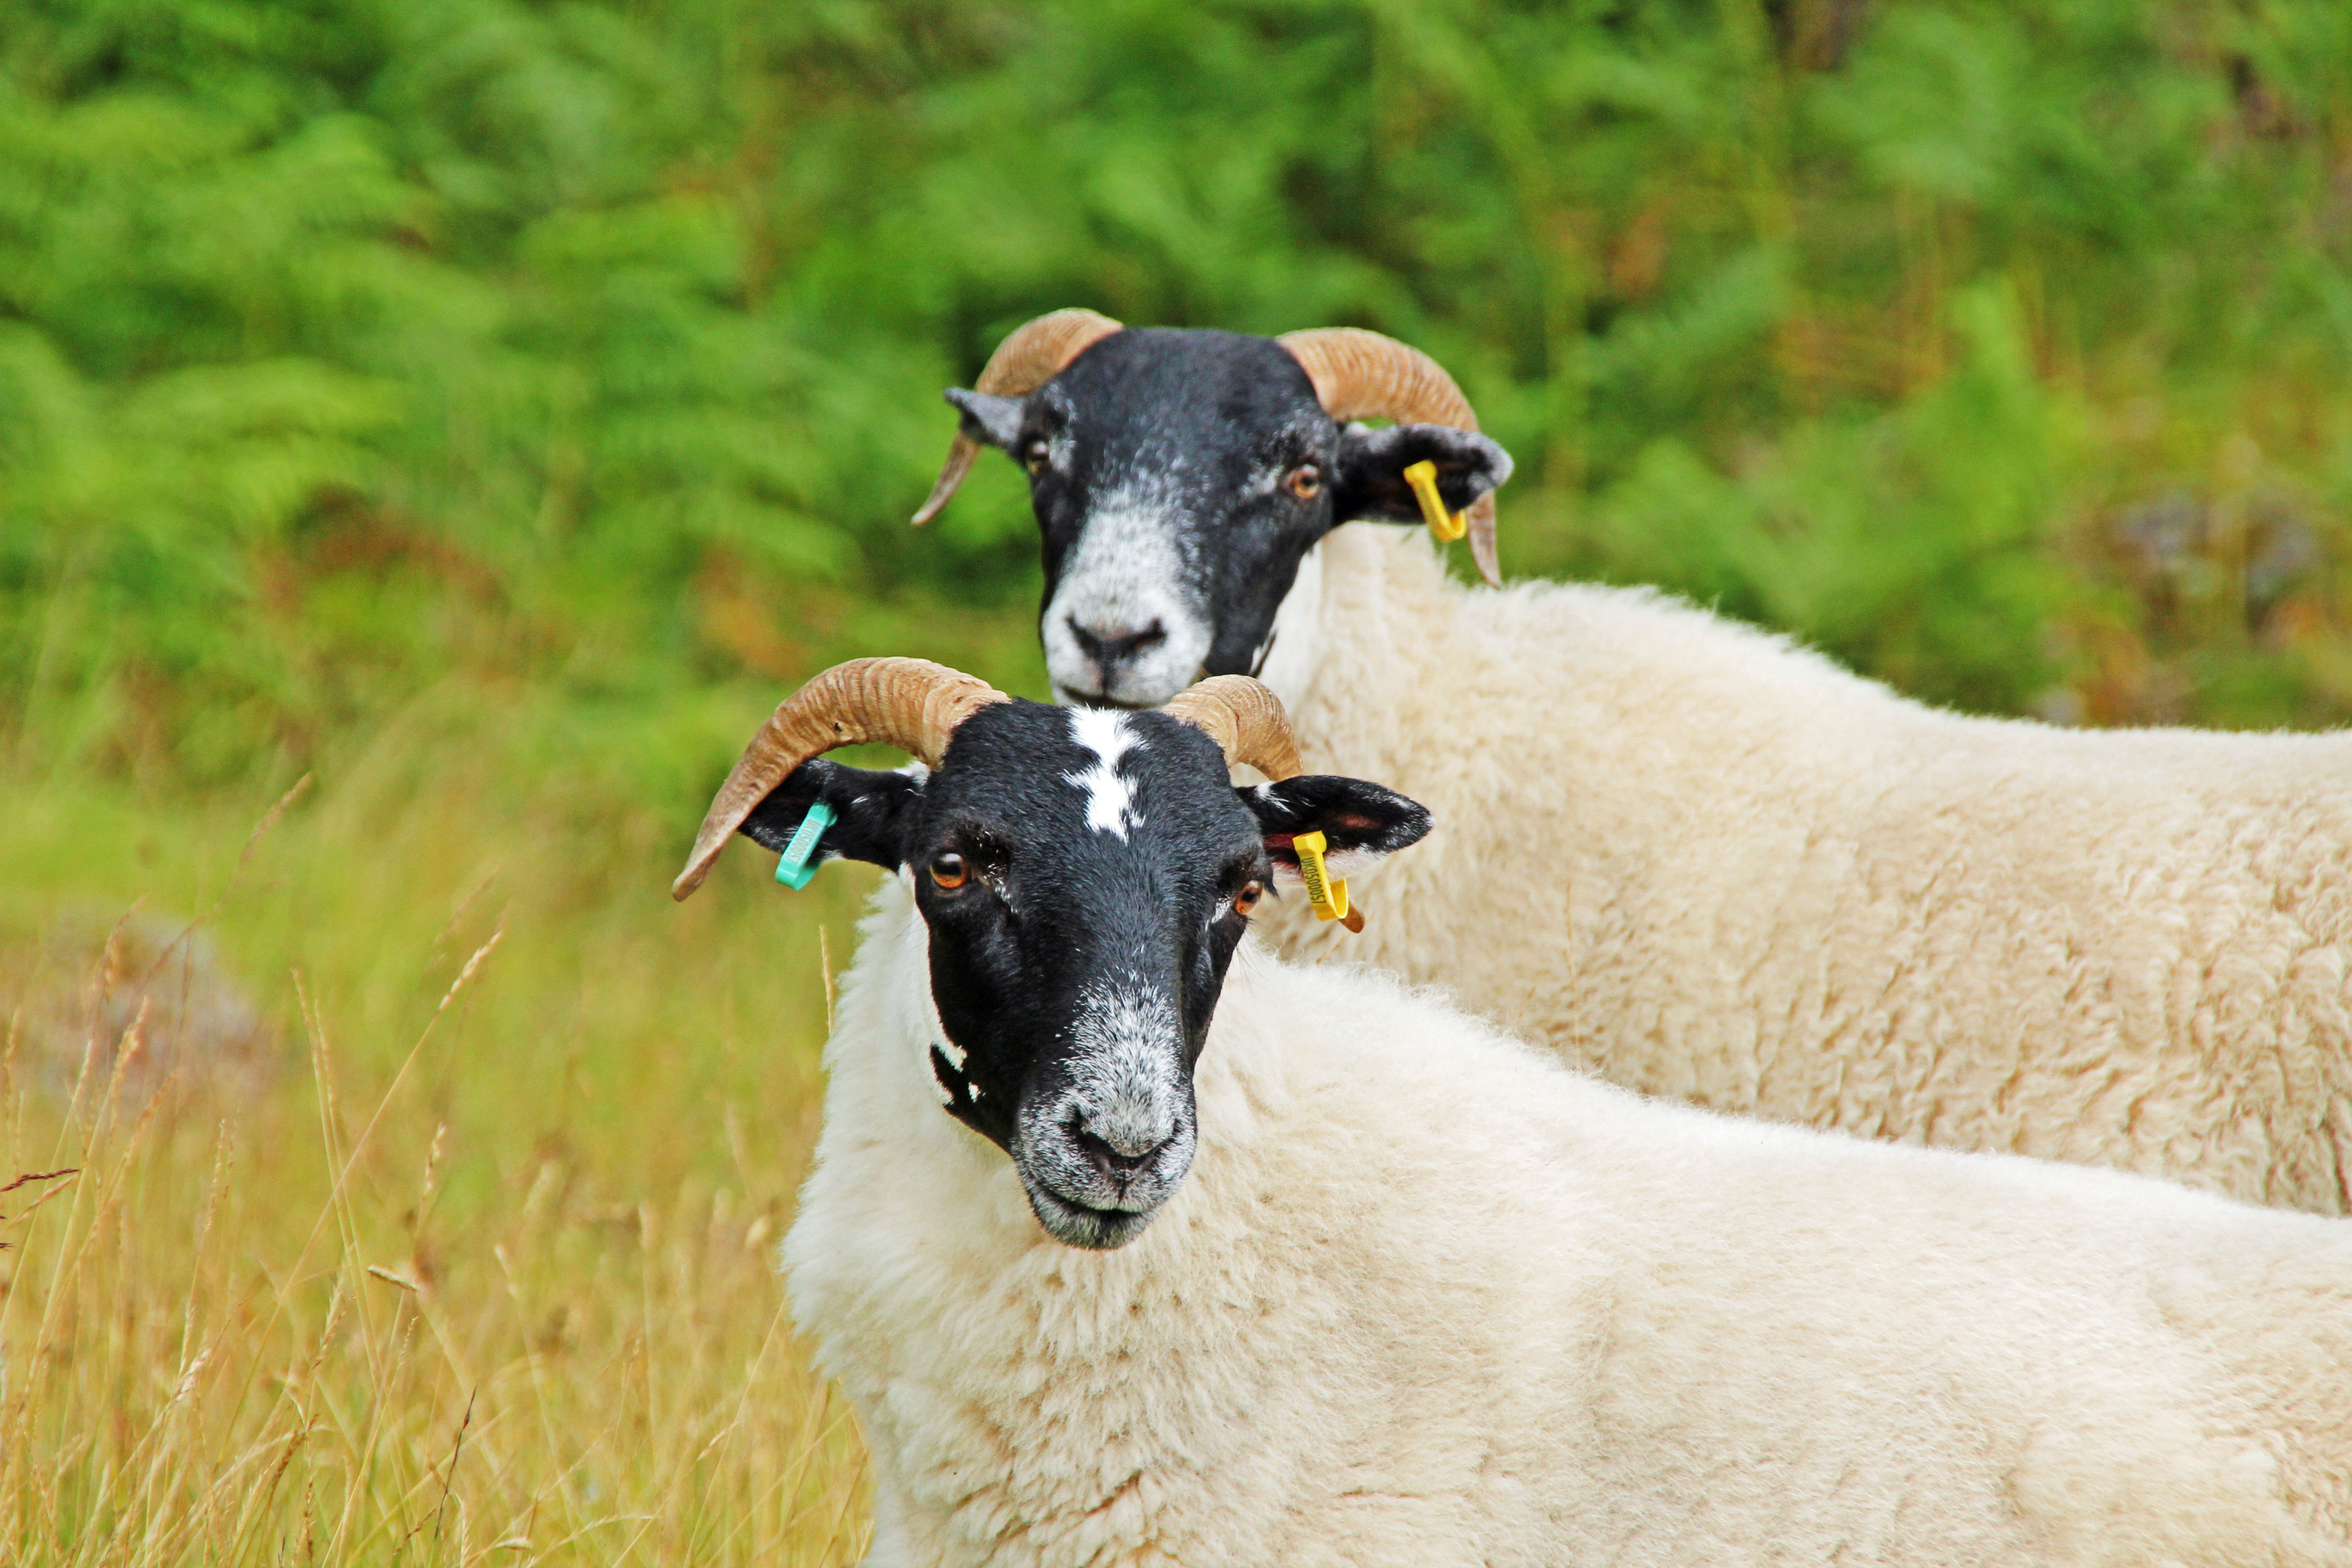
field, meadow, wildlife, pasture, grazing, sheep, mammal, fauna, duo, goats, vertebrate, sheeps, scotland, highlands and islands, cow goat family